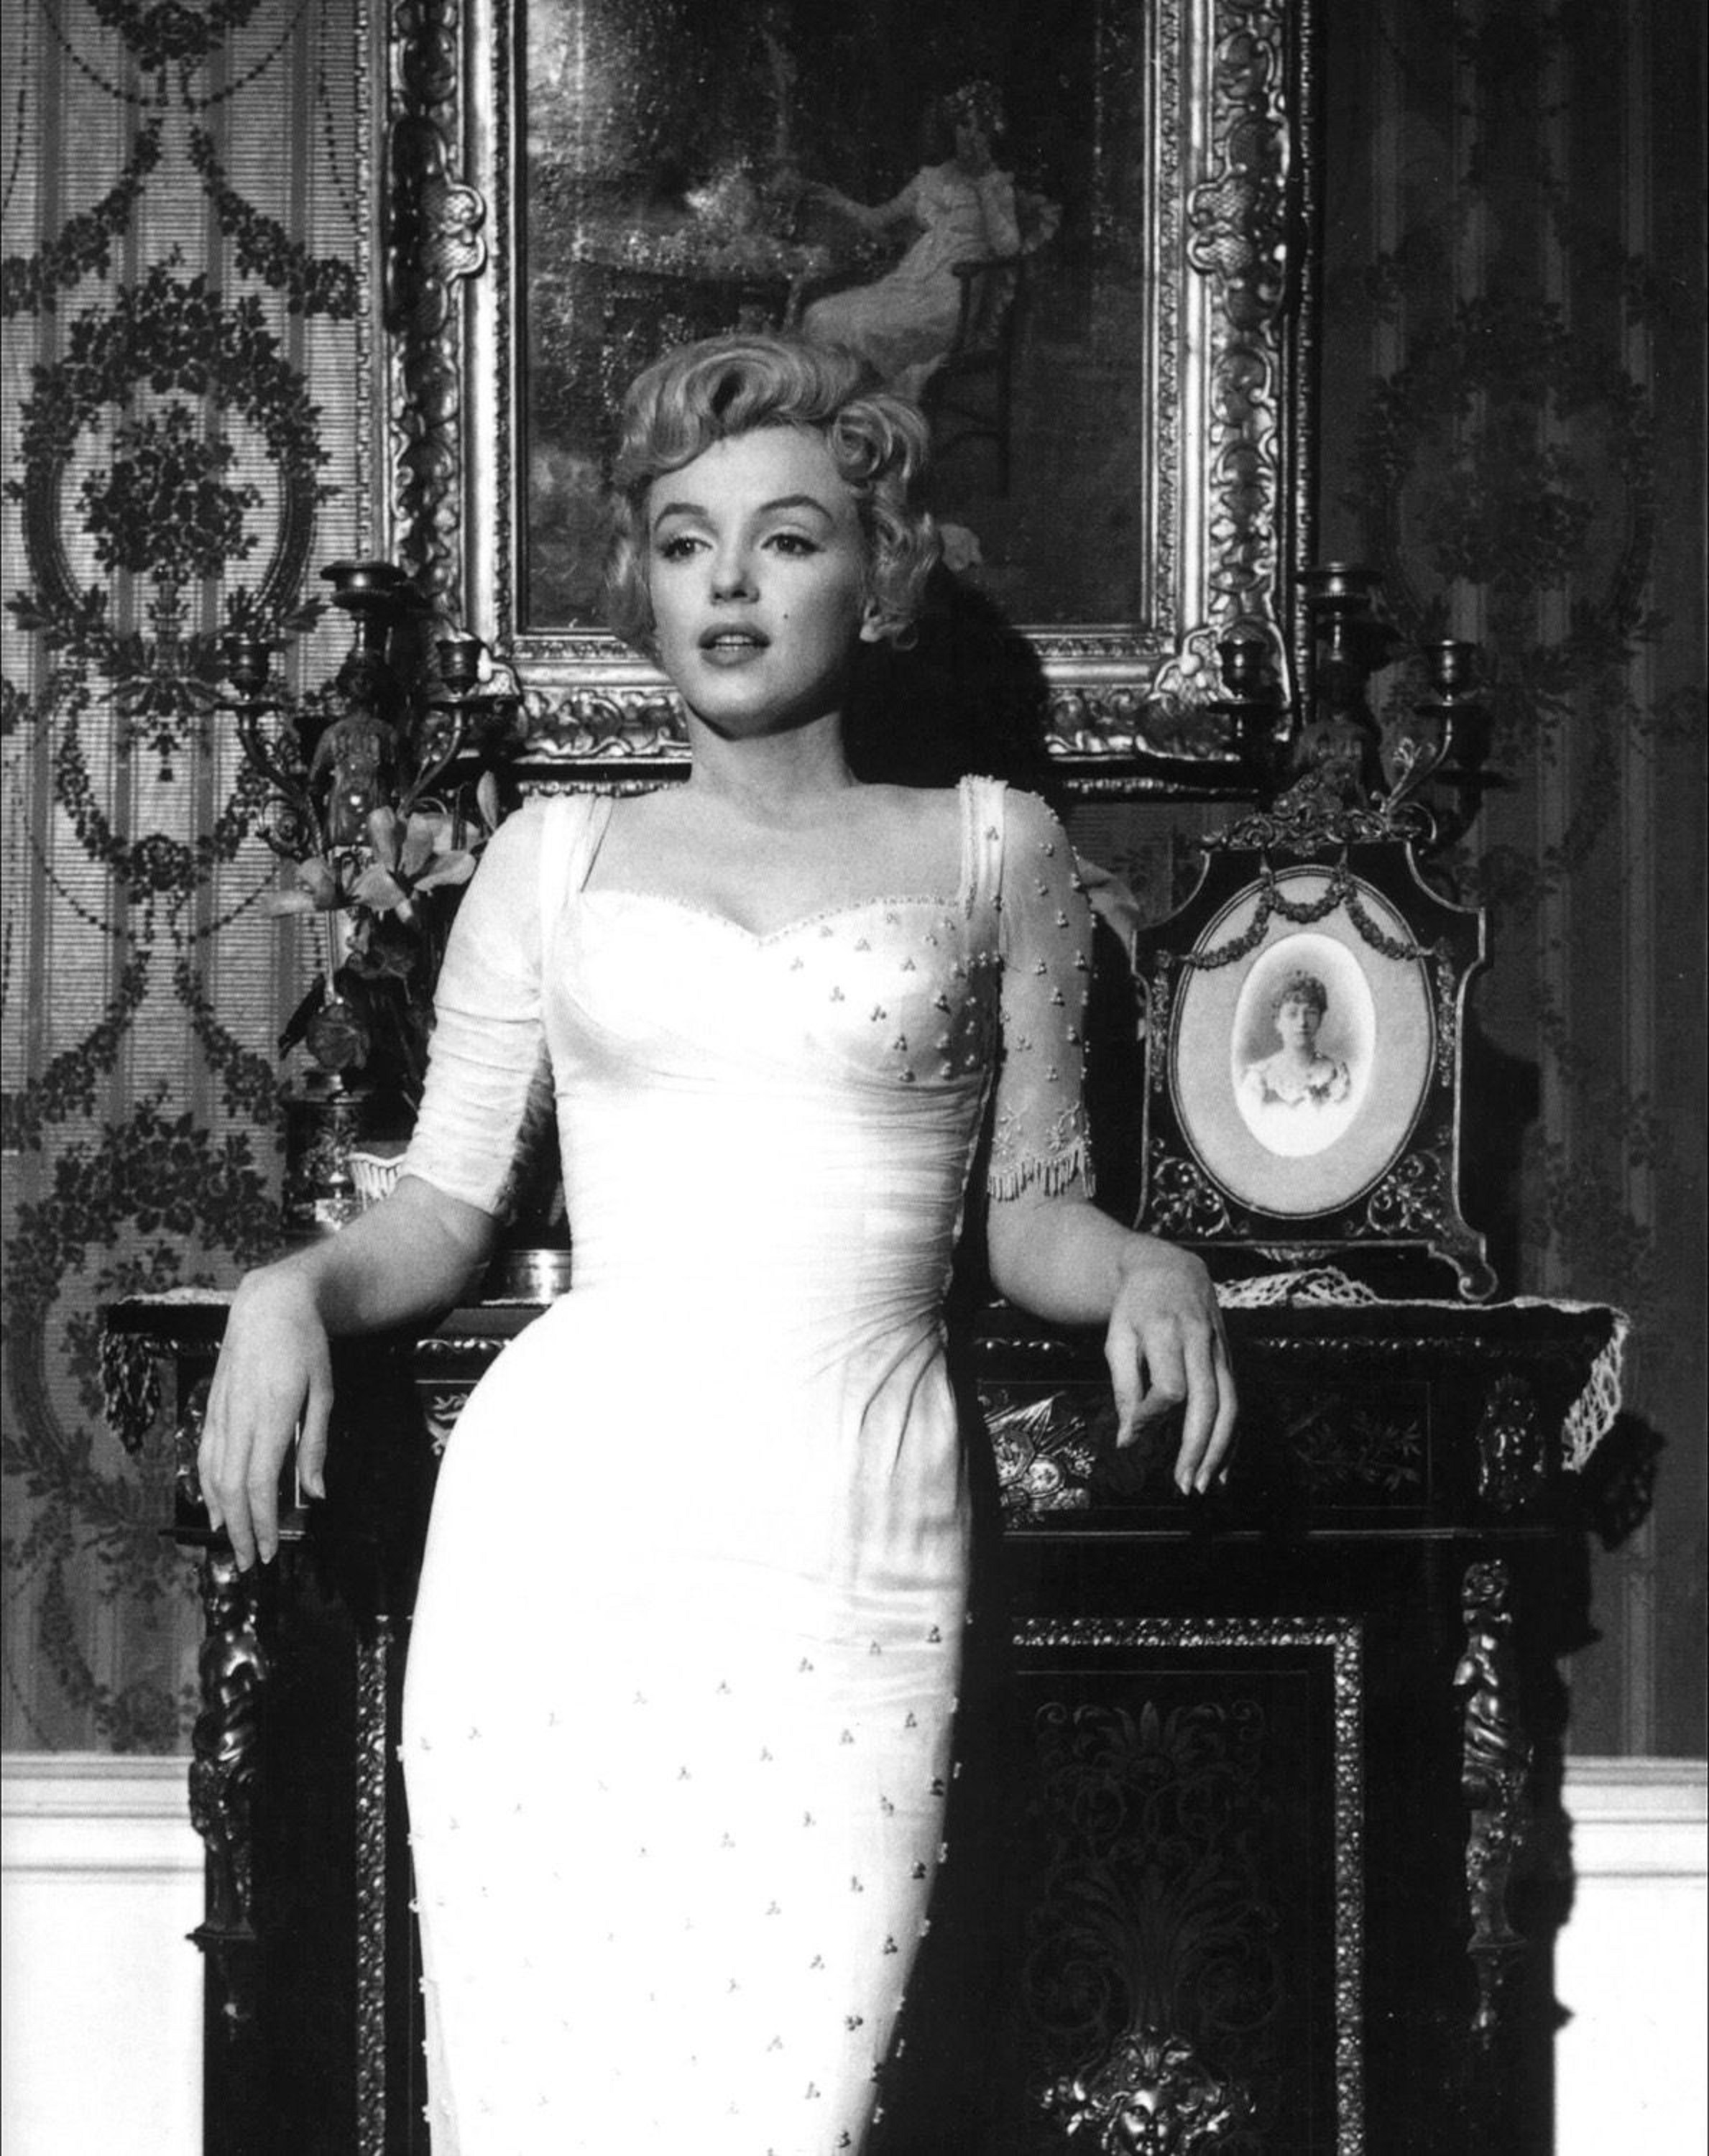
person, black and white, woman, photography, vintage, retro, star, model, fashion, monochrome, lady, bride, dress, photograph, beauty, cinema, sexy, famous, icon, movie, films, gown, entertainment, celebrity, actress, photo shoot, marilyn monroe, monochrome photography, portrait photography, motion pictures